Yorton railway station

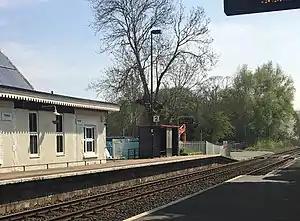
Yorton station in 2020, looking southbound towards Shrewsbury

Yorton railway station serves the villages of Yorton and Clive in Shropshire, England. It is 7¼ miles (11.5 km) north of Shrewsbury on the Welsh Marches Line towards Crewe. It has two platforms and dates from 1858. Trains only stop here upon request.